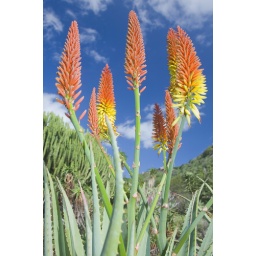
Orange aloe flowers against a blue sky